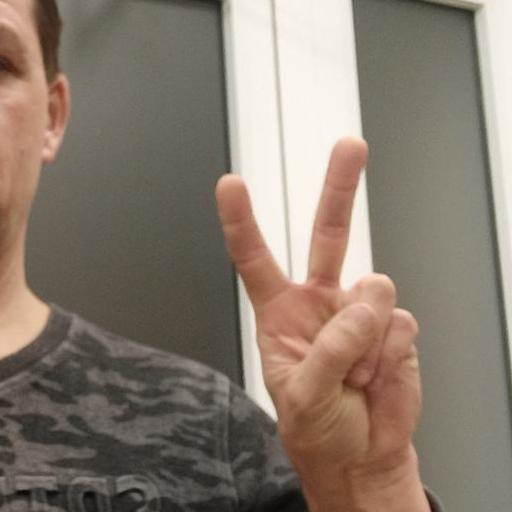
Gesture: peace